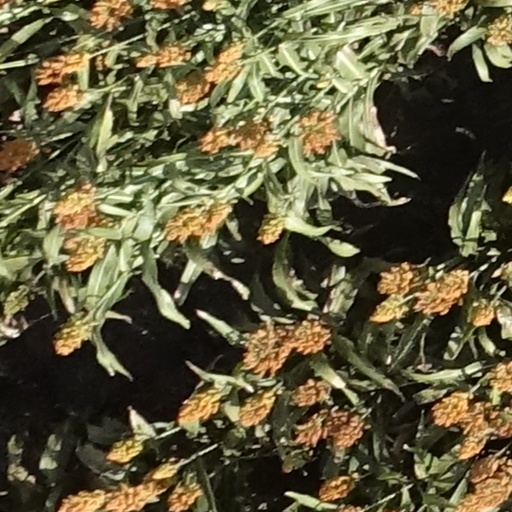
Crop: sorghum